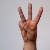
The image shows a hand gesture representing the letter 'W' in Indian Sign Language.